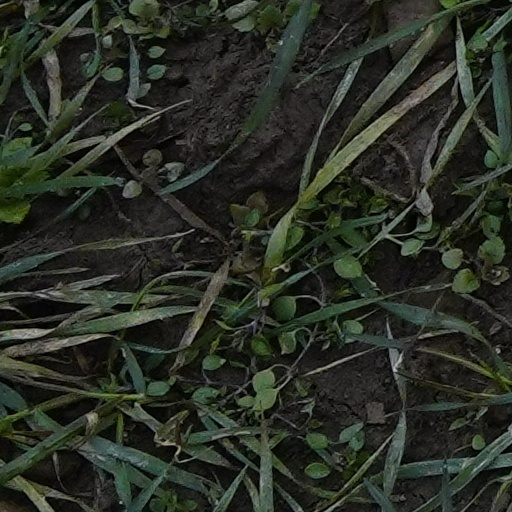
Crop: wheat